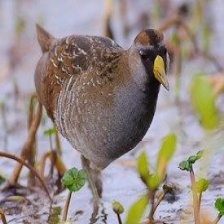
Species: SORA
Scientific name: PORZANA CAROLINA
ImageNet parent category: european_gallinule